Ines Pellegrini

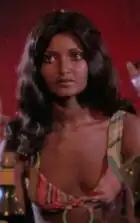
Pellegrini in a scene from "Eyeball" (1975)

Though born in Milan, Italy, Pelligrini spent her childhood in the former Italian colony of Eritrea during the Ethiopia occupation and colonization of the territory, attending Italian schools, before returning to Italy with her adoptive father in the 1970s. She made her film debut in 1973 in "Il brigadiere Pasquale Zagaria ama la mamma e la polizia" but her career was launched by Pier Paolo Pasolini, who chose her for the role of Zumurrud in "Arabian Nights" (1974); she also appeared in Pasolini's last film, "Salò, or the 120 Days of Sodom" (1975).